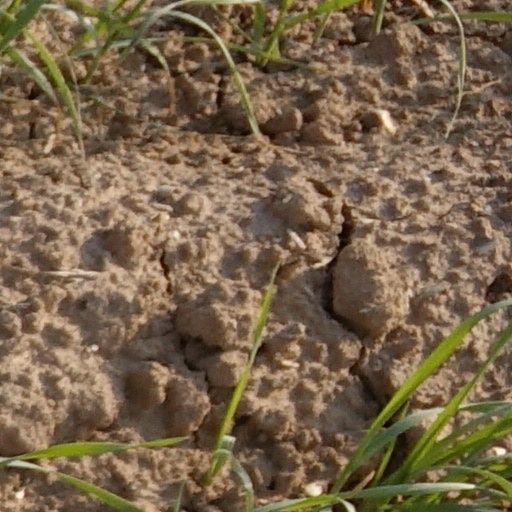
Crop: wheat